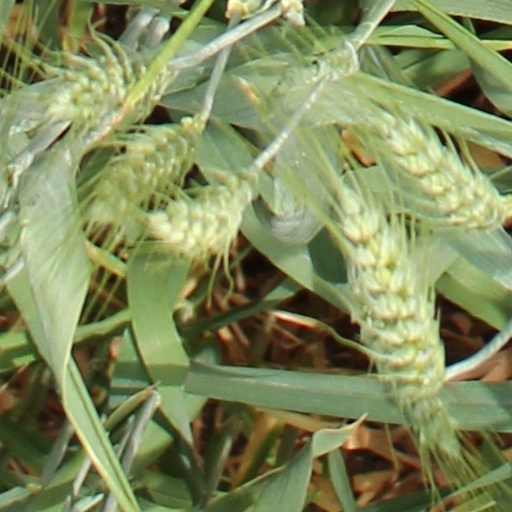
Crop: wheat